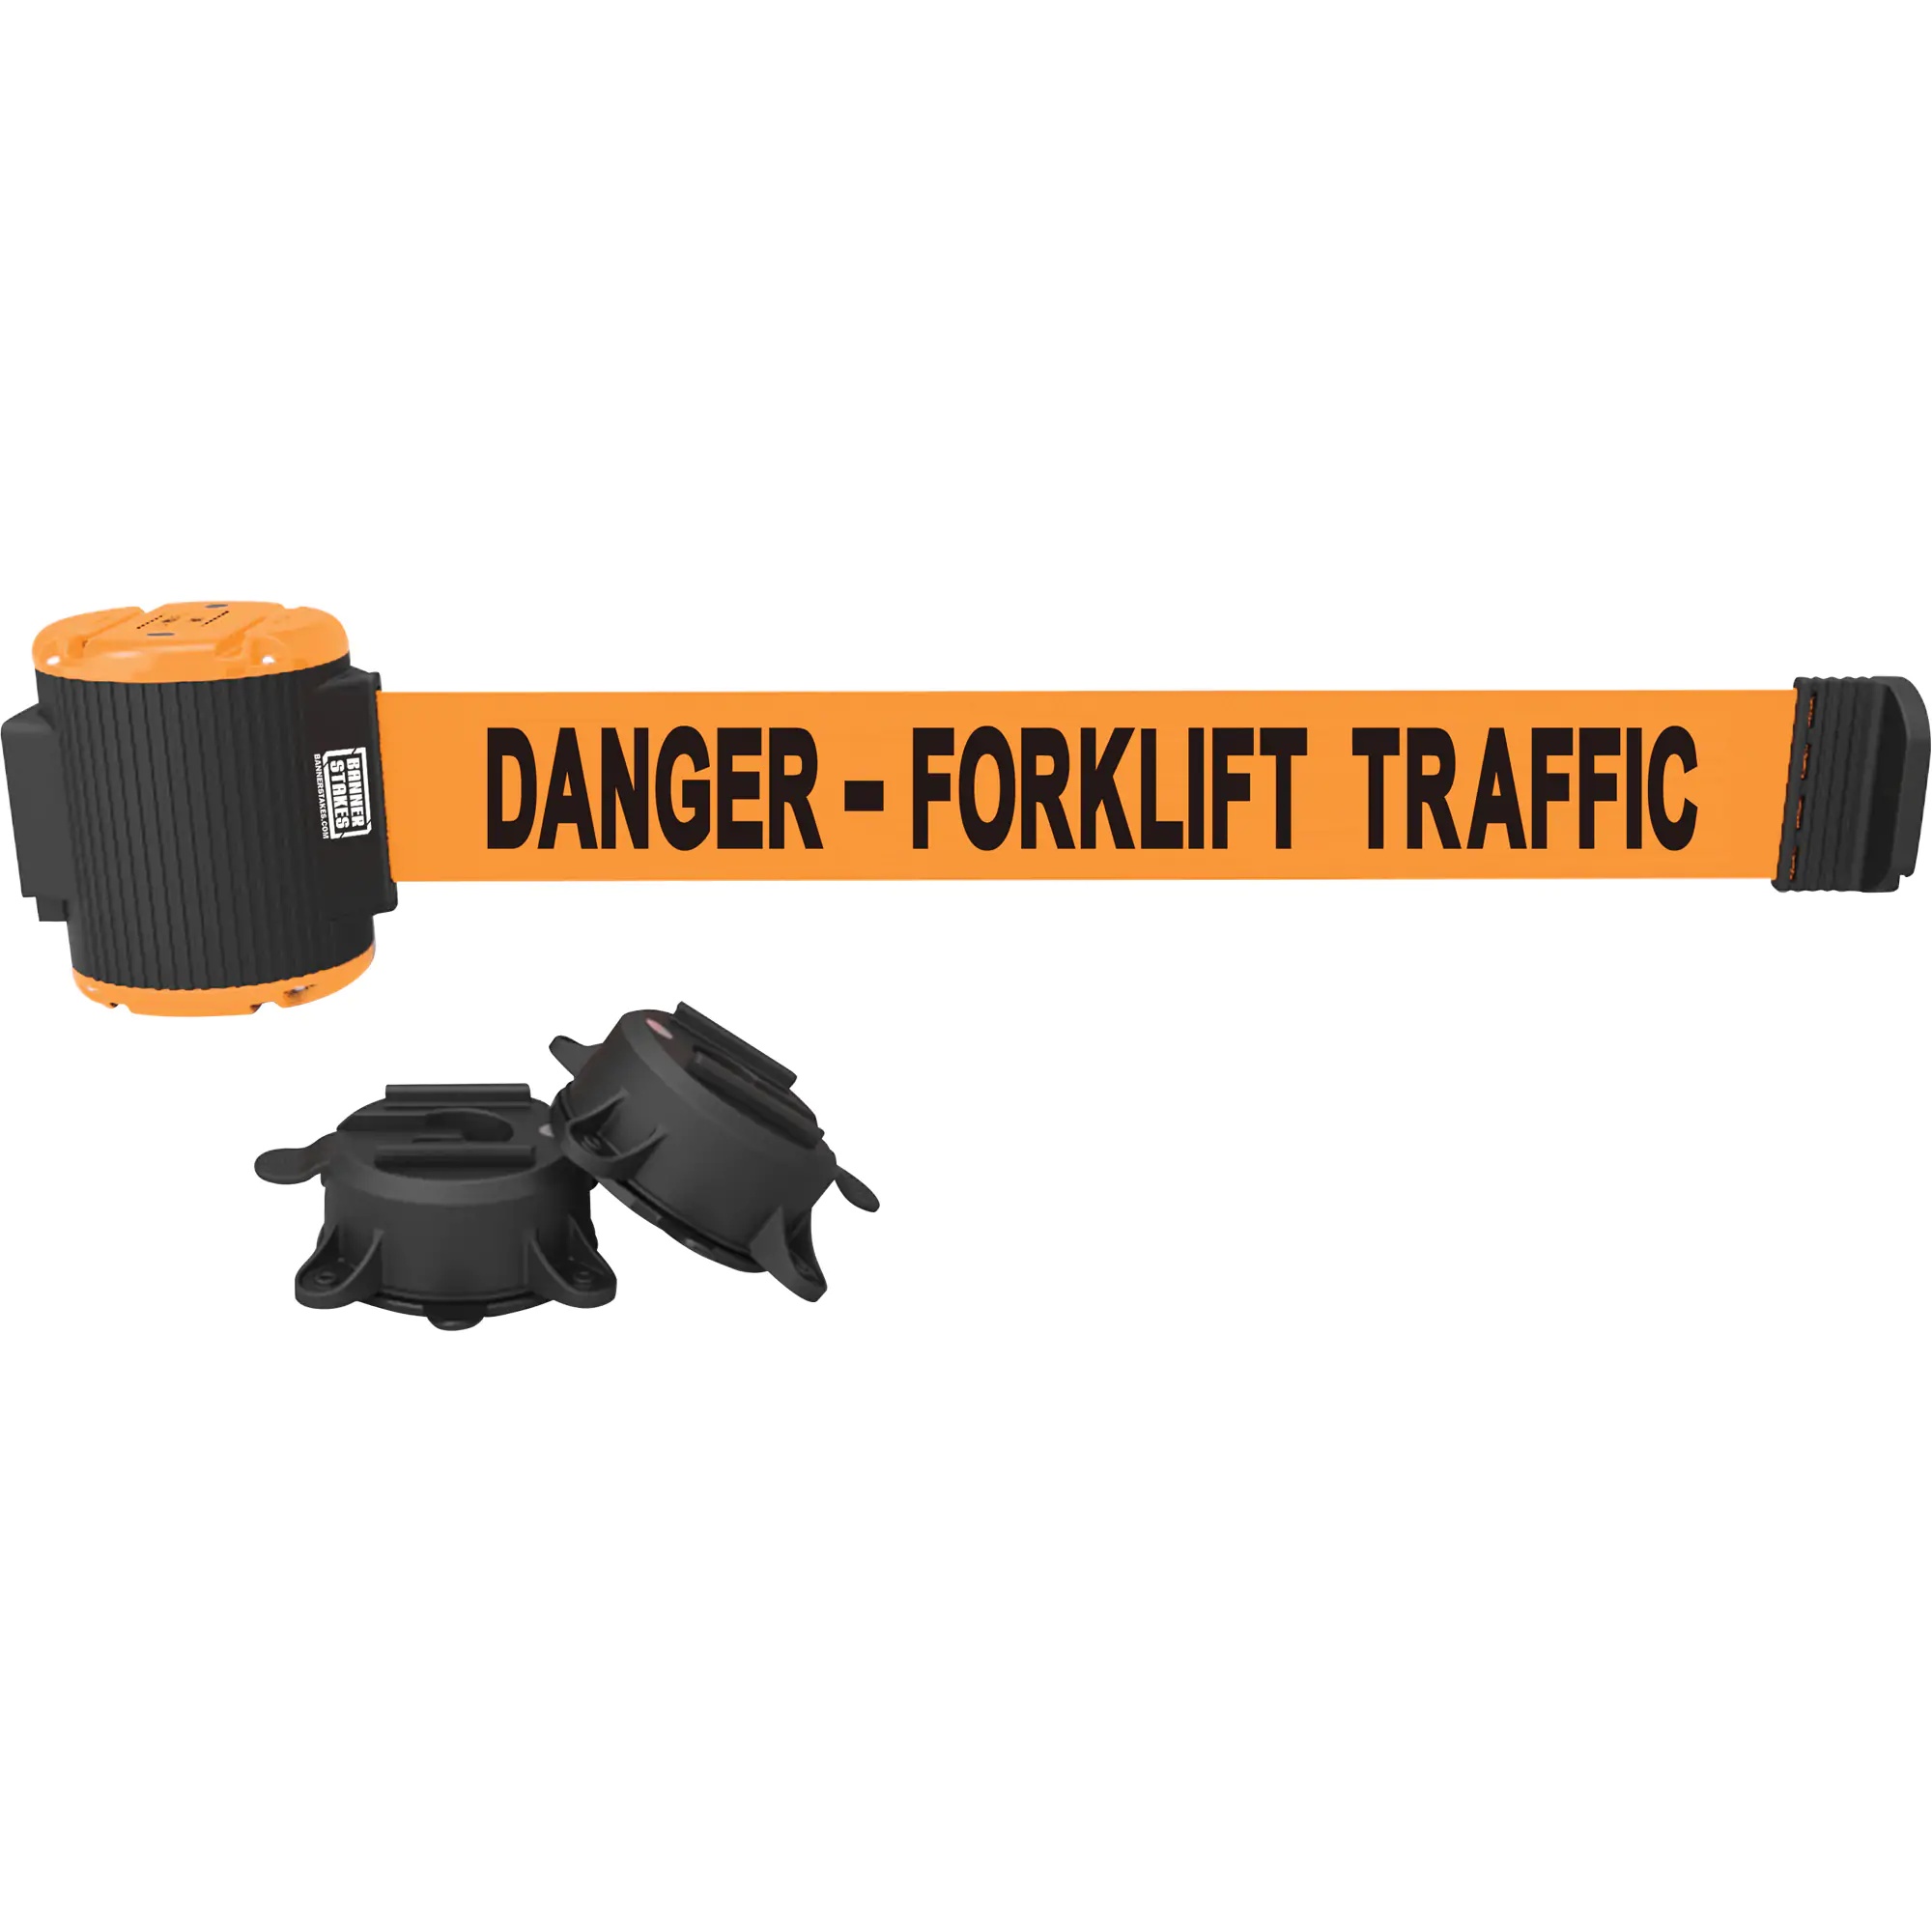
Wall Mount Barrier, Plastic, Magnetic Mount, 30', Orange Tape Each
Brand: Banner Stakes
Category: Hardware > Hardware Accessories > Hardware Fasteners > Nails > Railroad Spikes